MIT Media Lab

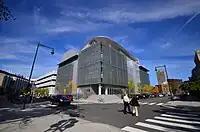
The new media lab expansion (Building E14). Original Wiesner Building (E15) is visible at left.

In addition to the media lab, the combined original Wiesner building (E15) and new (E14) buildings also host the List Visual Arts Center, the School of Architecture and Planning's Program in Art, Culture and Technology (ACT), and MIT's Program in Comparative Media Studies.